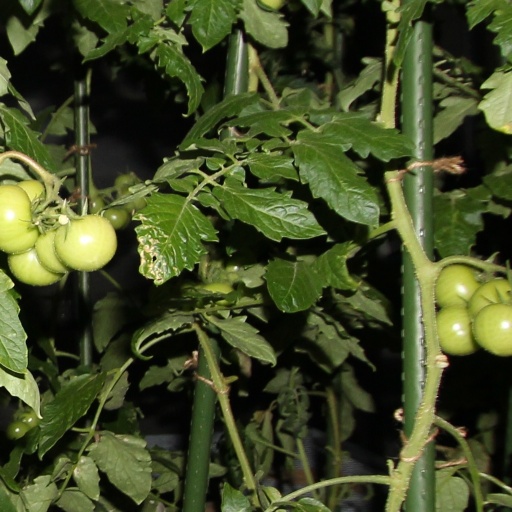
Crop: tomato